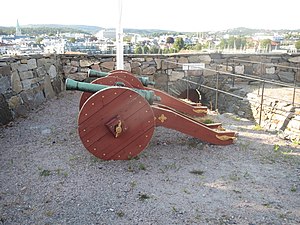
Odderøya / Galleri
Odderøya er en ø udenfor Kristiansand i Norge, forbundet til fastlandet med broer syd for centrum af byen. Øen bruges i dag på forskellige måder. Odderøya er et rekreativt område for byens befolkning, og der udføres mangfoldig kulturel aktivitet. Havnen på vestsiden af Odderøya er en del af Kristiansand Havn. Resten af øen er et tidligere militært område. Der har været flere fæstningsværk på øen på forskellige tidspunkter. I en periode var den nordlige del af øen karantænestation med et lazaret for pest-syge.